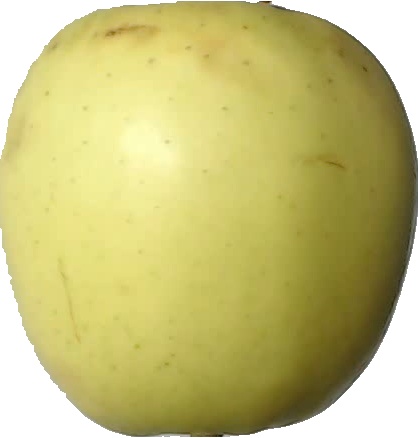
Label: apple_golden_2